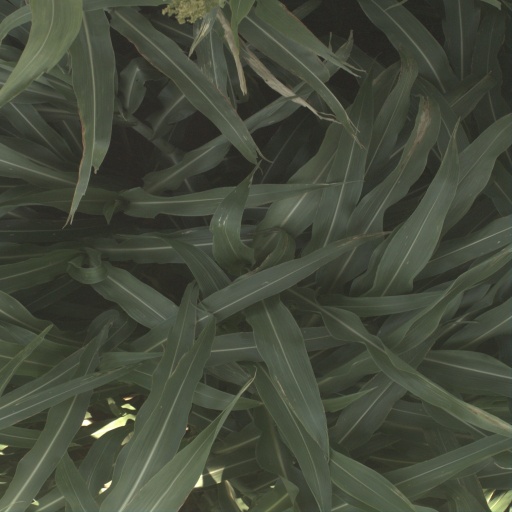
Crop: sorghum